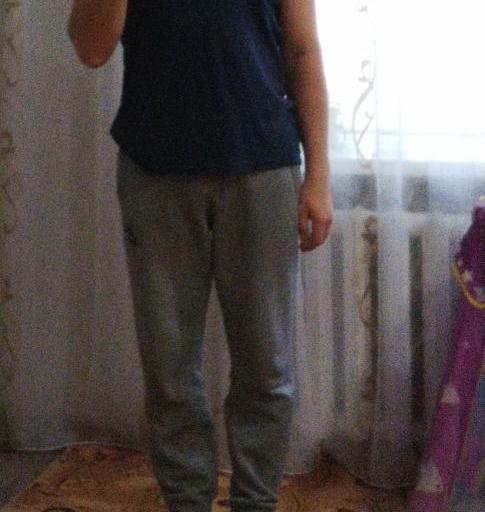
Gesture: no_gesture